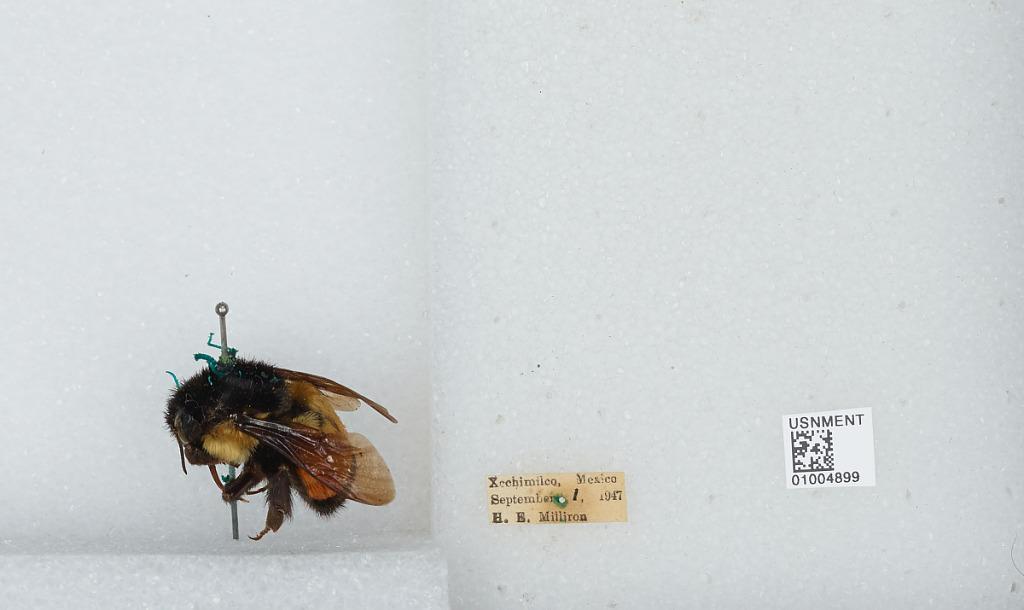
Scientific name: Bombus (Pyrobombus) ephippiatus (Say)
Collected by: Milliron
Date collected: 1947-9-1
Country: Mexico
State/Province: Distrito Federal
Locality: Xochimilco
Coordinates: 19.275, -99.1389